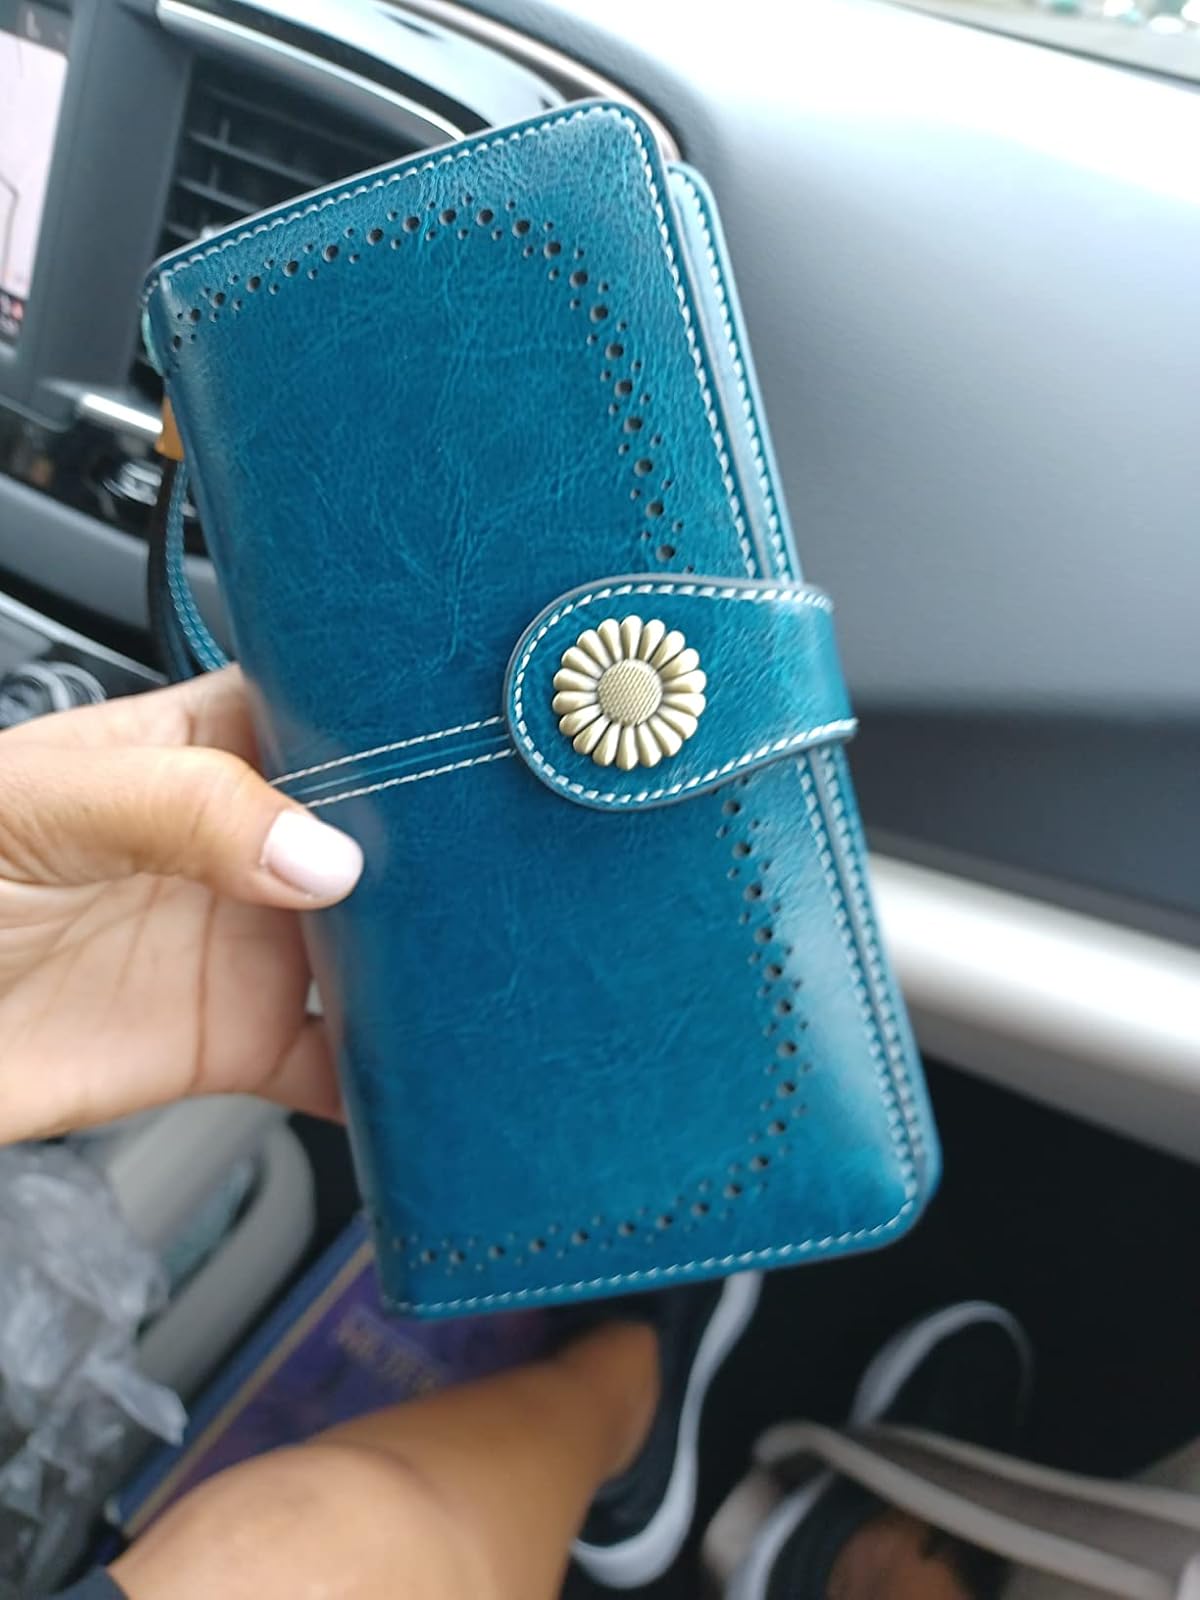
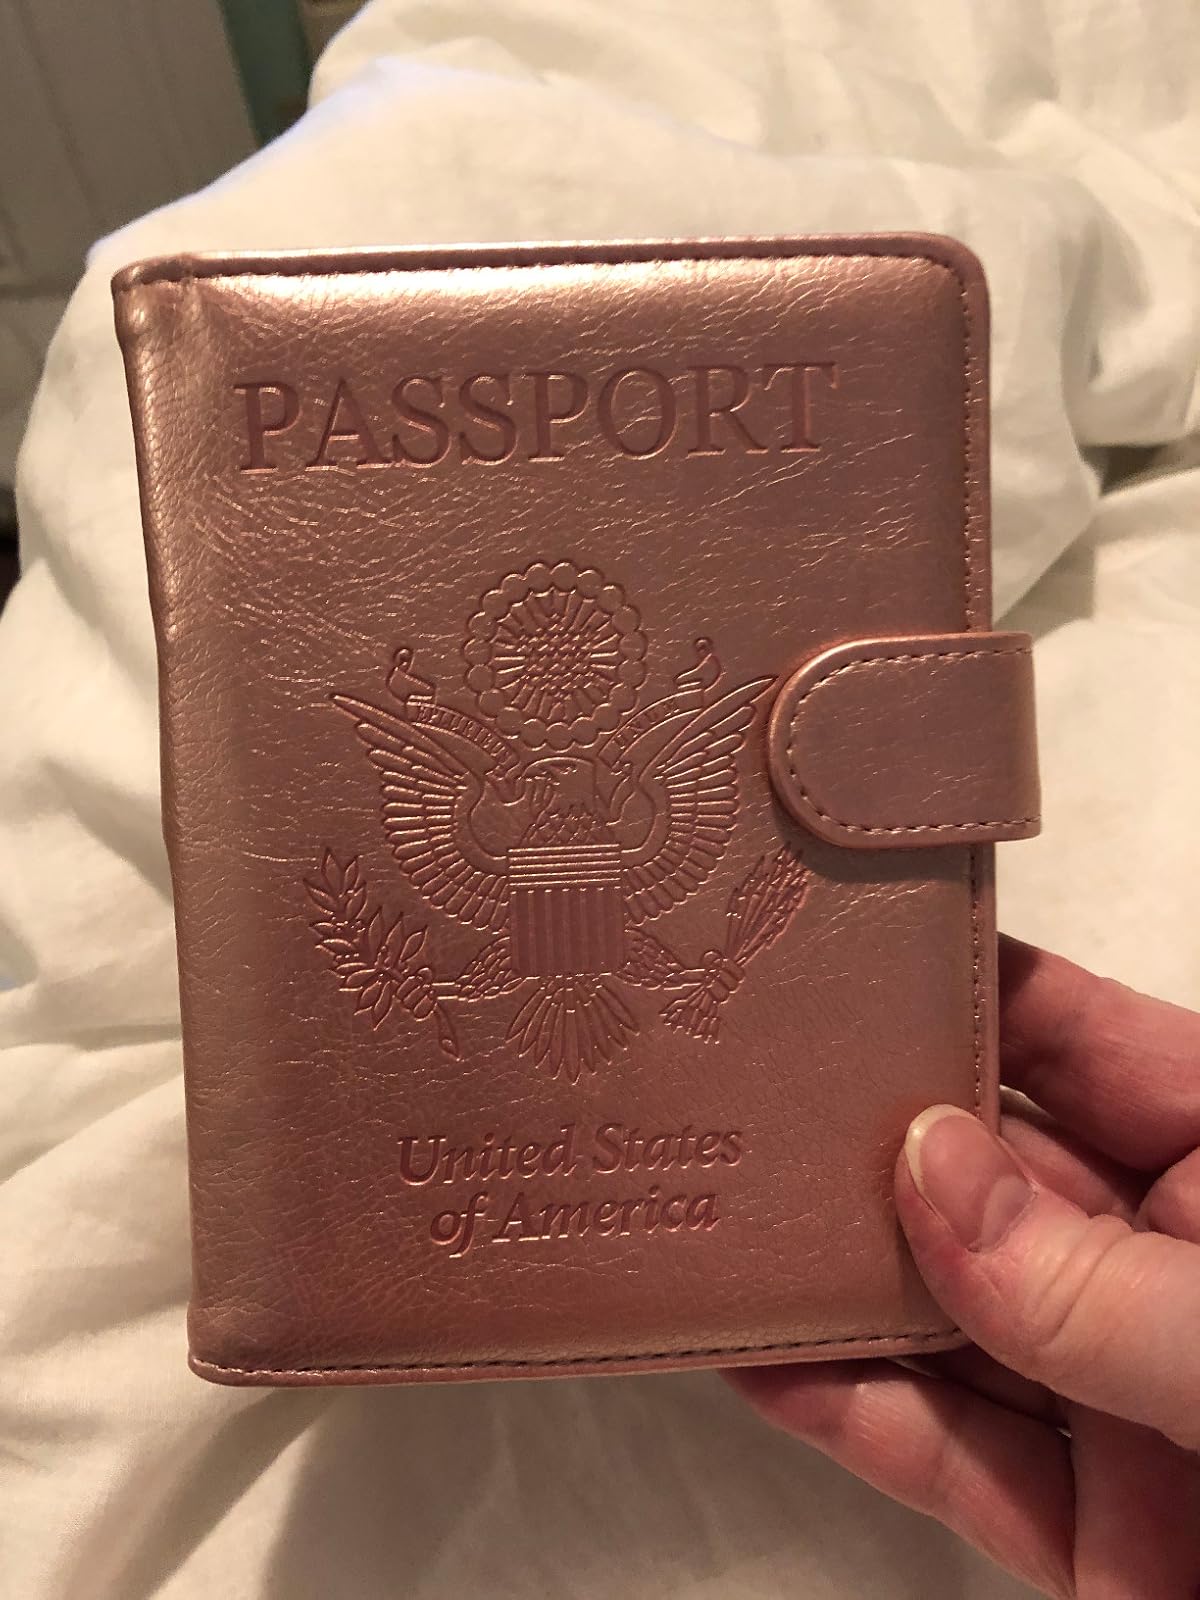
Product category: accessories_wallet
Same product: no